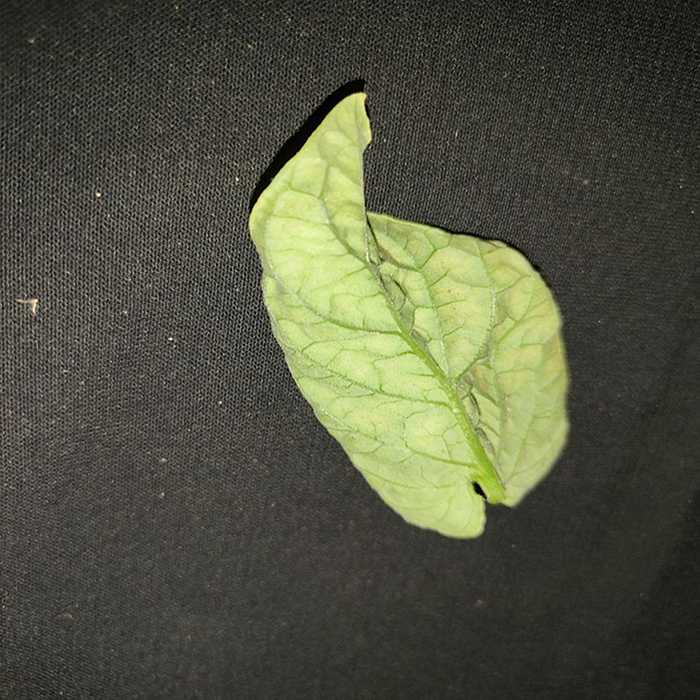
Plant: Tomato
Label: Tomato spotted wilt